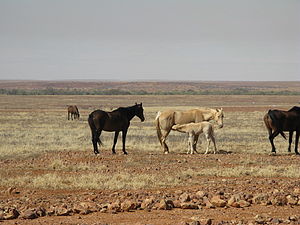
Hest / Beskrivelse
Føl kan følge de voksne kort efter fødslen (her diende Brumby-Føl).
Hesten, også kaldet tamhesten, er et vidt udbredt husdyr, med talrige racer. Tamhesten er den domesticerede form af vildhesten, der sammen med æsler og zebraer udgør hestefamilien i ordenen af uparrettåede hovdyr. I Danmark findes i dag omkring 170.000 heste, der mest anvendes som sports- og hobbydyr.